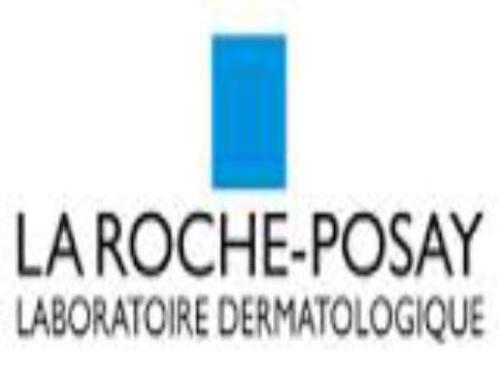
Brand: la roche-posay
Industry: Necessities